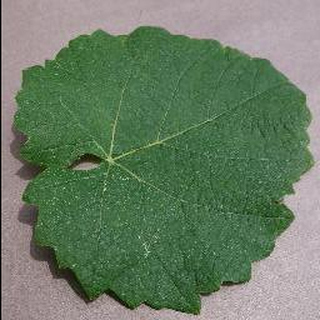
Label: healthy_grape